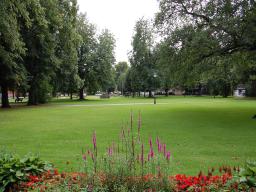
Label: Background_without_leaves